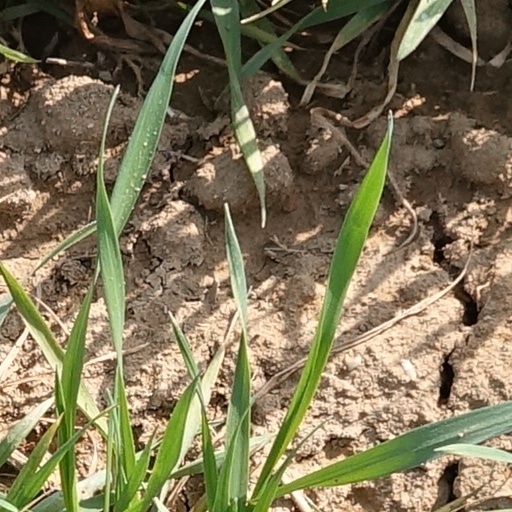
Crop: wheat